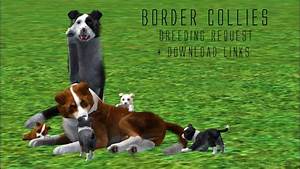
Label: cane